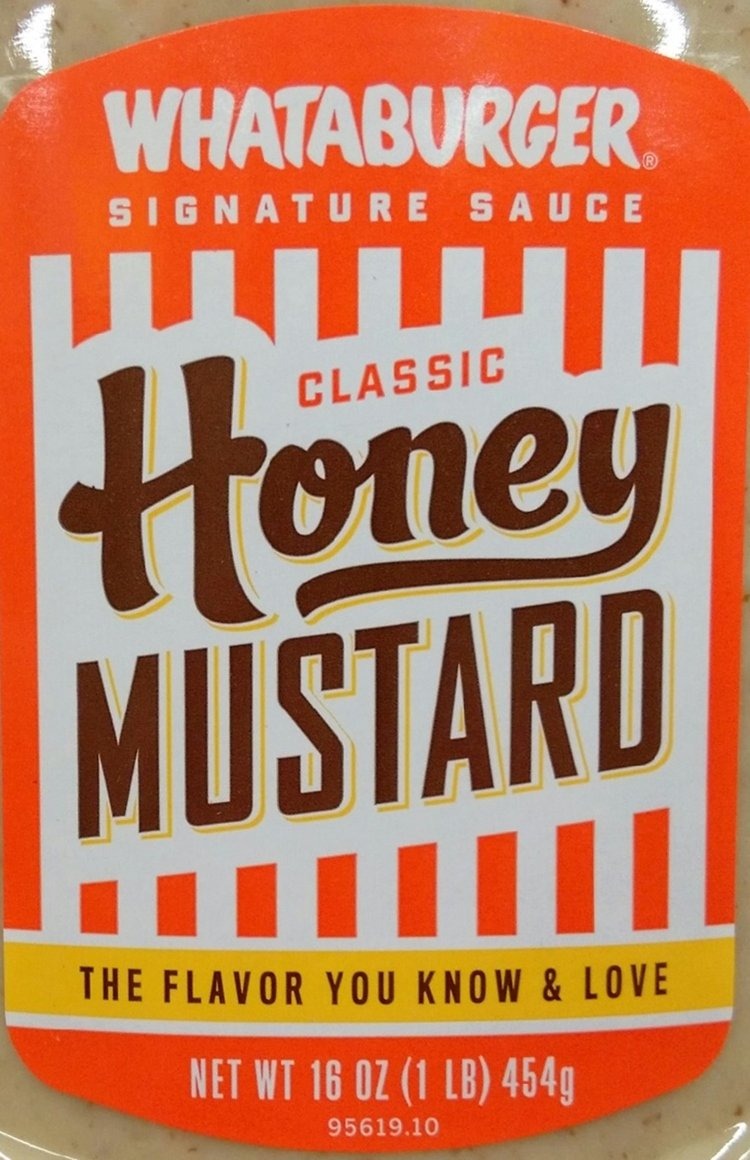
Item Name: Whataburger Signature Sauce 14oz-16oz Squeeze Bottle (Pack of 4) Select Flavor Below (Classic Honey Mustard - 16oz)
Value: 4.0
Unit: Count

Price: 4.74